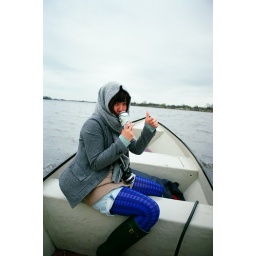
Giethoorn boat trip 4.8 x chilly sheep picnic in the car